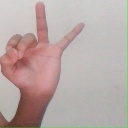
अक्षर: ण